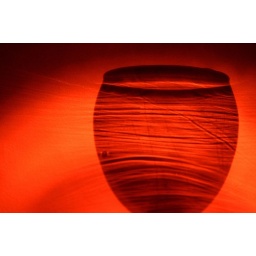
playing around one night with a flashlight and a wine glass against my lovely orange wall